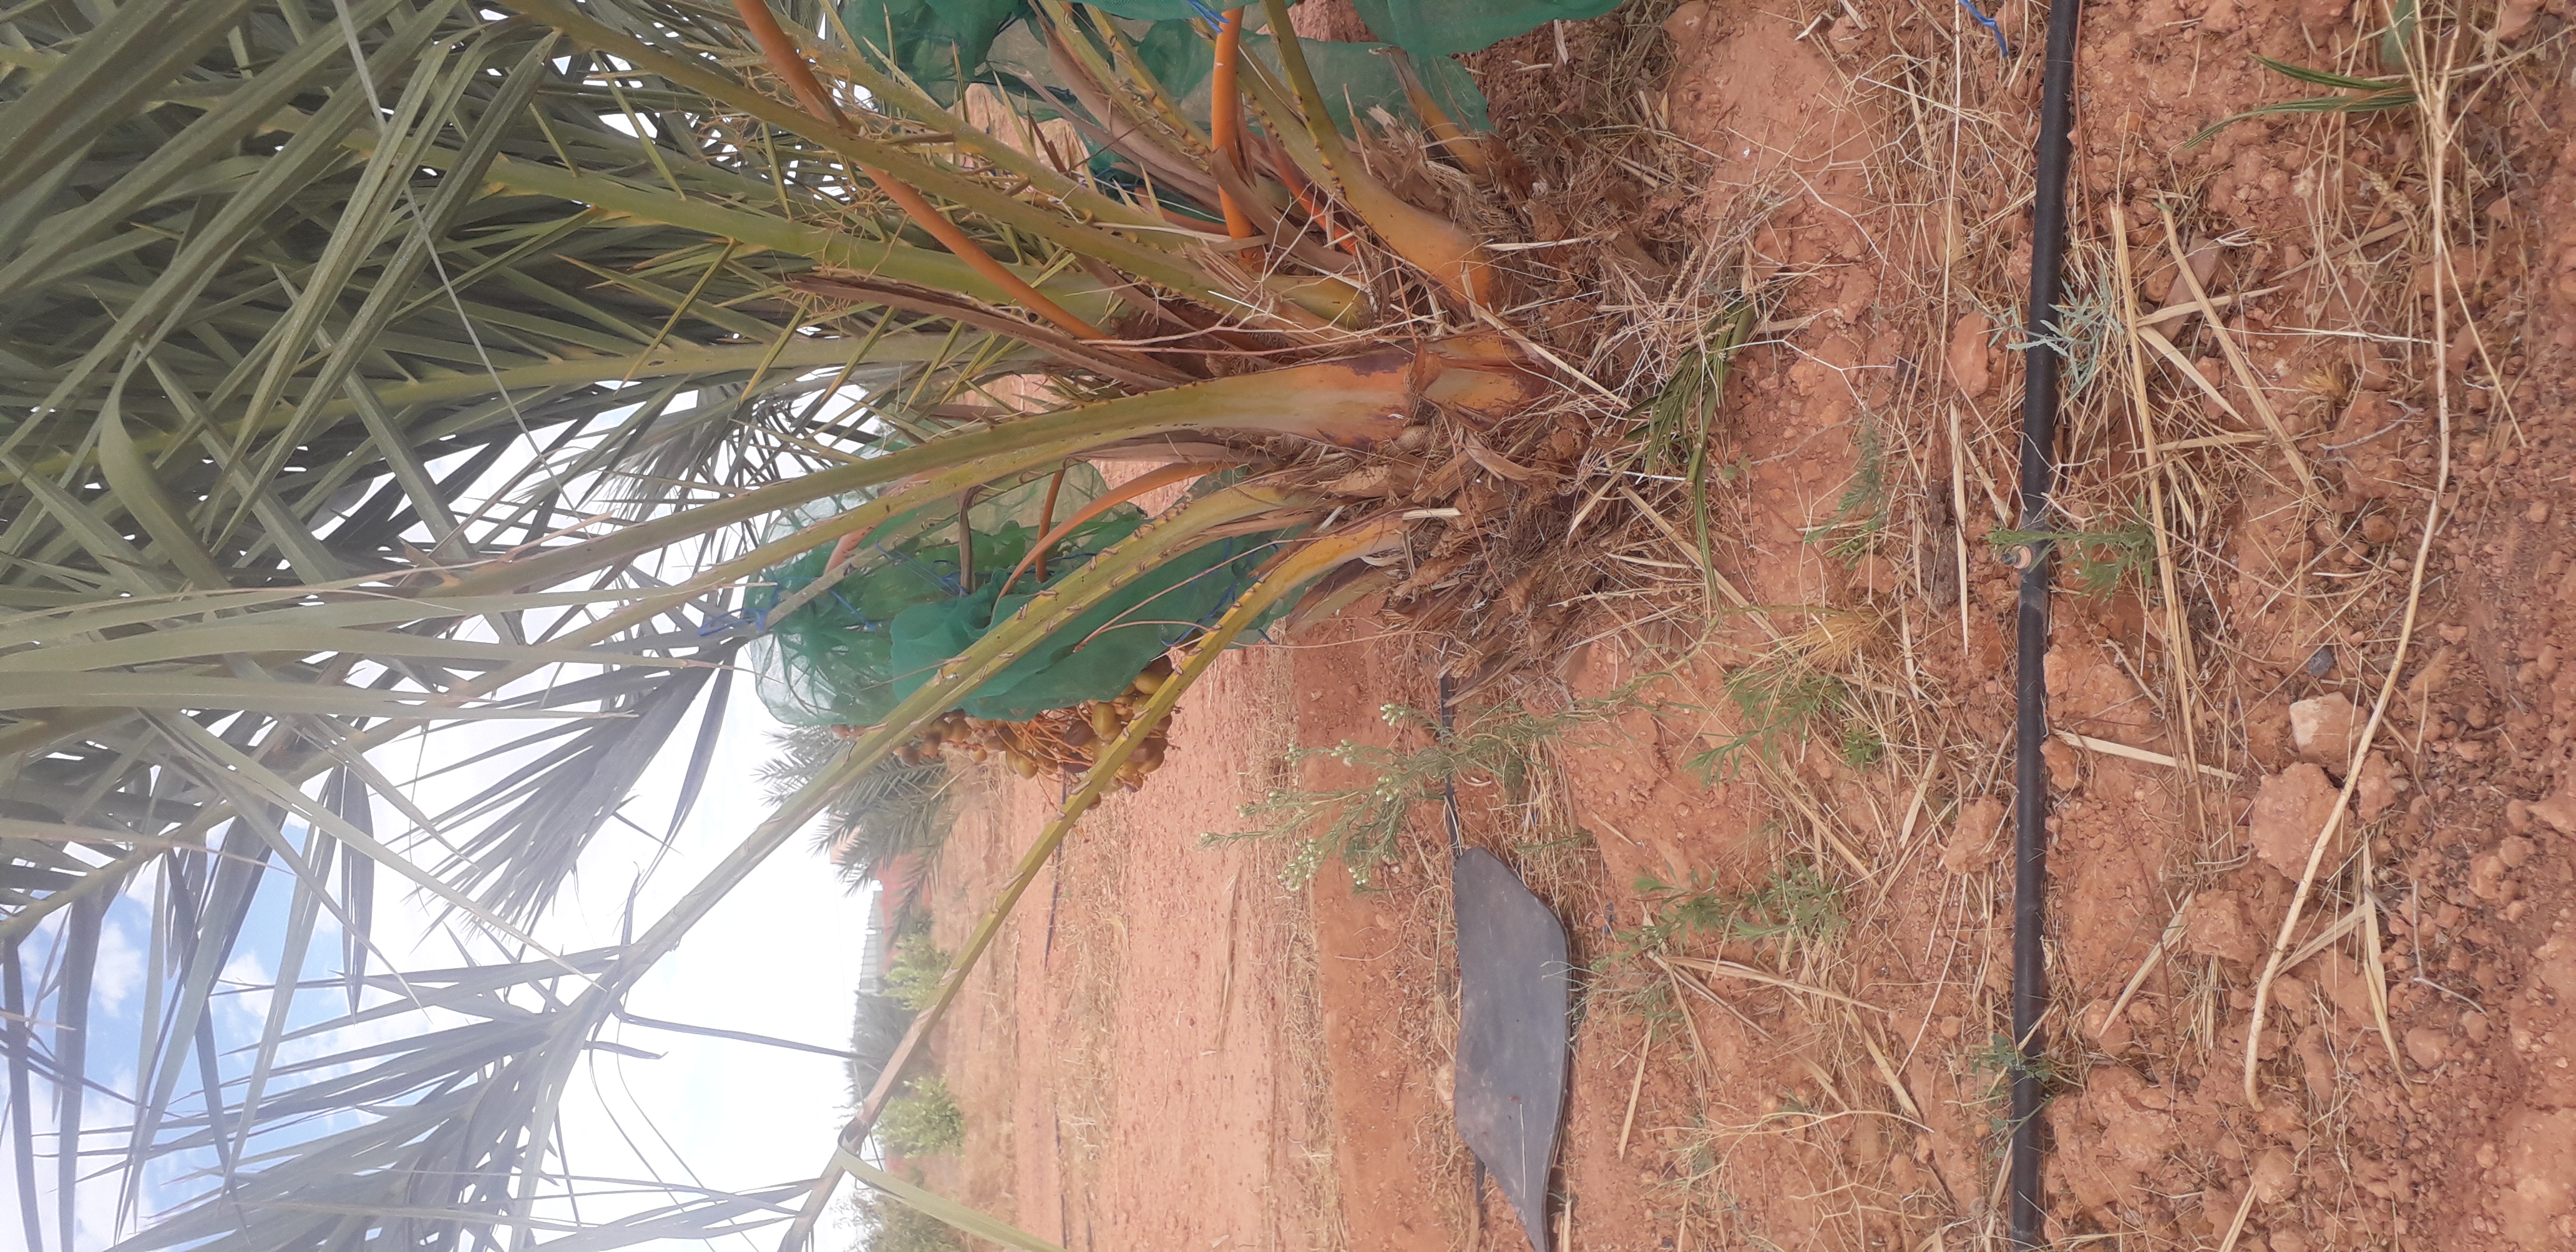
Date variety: Boufagous